Vasile Luca

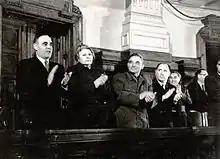
Gheorghe Gheorghiu-Dej, Ana Pauker, Luca, and Teohari Georgescu at the Great National Assembly in April 1951

In late 1945, the issue of collectivization brought Luca into a brief and intense conflict with the Ploughmen's Front (a group led by Petru Groza and allied with the Communists), which threatened to cease supporting the PCR if private property was not going to be guaranteed. His plans for rapid communization also rose opposition inside the party — Lucrețiu Pătrășcanu is known to have advised against them.